Fei (singer)

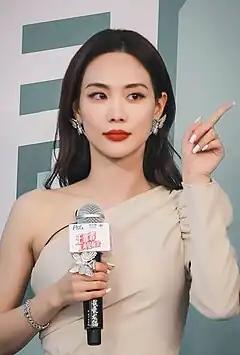
Fei in 2020

Wang Feifei (born April 27, 1987), also known professionally as Fei, is a Chinese singer and actress. She was a member of the South Korean girl group miss A from the group's debut in 2010 until its disbandment in 2017. She debuted as a solo artist in 2016 in Korea with the mini album "Fantasy". After departing Korea in 2018, Fei has been pursuing her solo career in mainland China. In 2021, Fei released Chinese mini album "Fearless", an independent production by Wang Feifei Studio. She had also ventured into acting in China with roles in "My Marvelous Fable" and "One and Only".